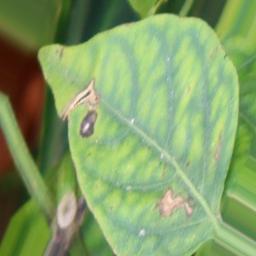
Label: nutritional